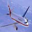
Label: airplane